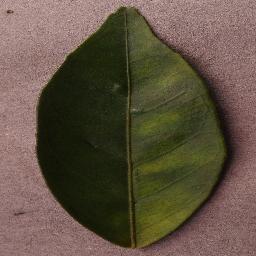
Label: Orange___Haunglongbing_(Citrus_greening)